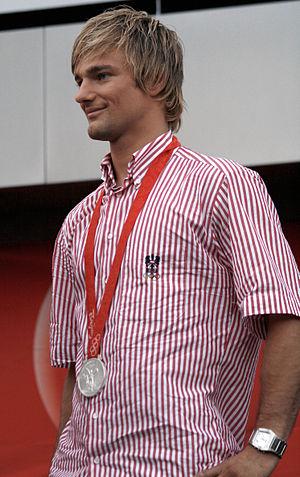
Ludwig Paischer est un judoka autrichien évoluant dans la catégorie des moins de 60 kg. Double médaillé mondial dans cette catégorie, il a également remporté un titre continental en 2004.